List of Antares launches

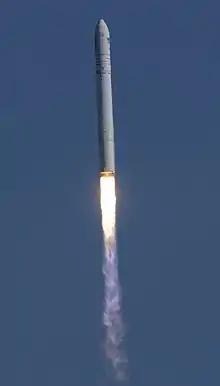
Launch of an Antares 230

Antares has been launched a total of 18 times since April 2013. All of the launches have been successful, except for Cygnus CRS Orb-3.